Chipping sparrow

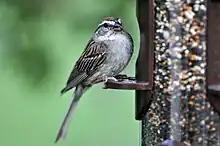
A chipping sparrow at a bird feeder

The male chipping sparrows start arriving at the breeding grounds from March (in more southern areas, such as Texas) to mid-May (in southern Alberta and northern Ontario). The female arrives one to two weeks later, and the male starts singing soon after to find and court a mate. After pair formation, nesting begins (within about two weeks of the female's arrival).